The Recoil (1917 film)

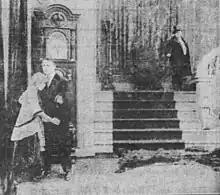
Scene from the film

The Recoil is a 1917 silent drama film directed by George Fitzmaurice and starring William Courtenay. It was released through the Pathé Exchange company. It was filmed on the East Coast at Jersey City, New Jersey.